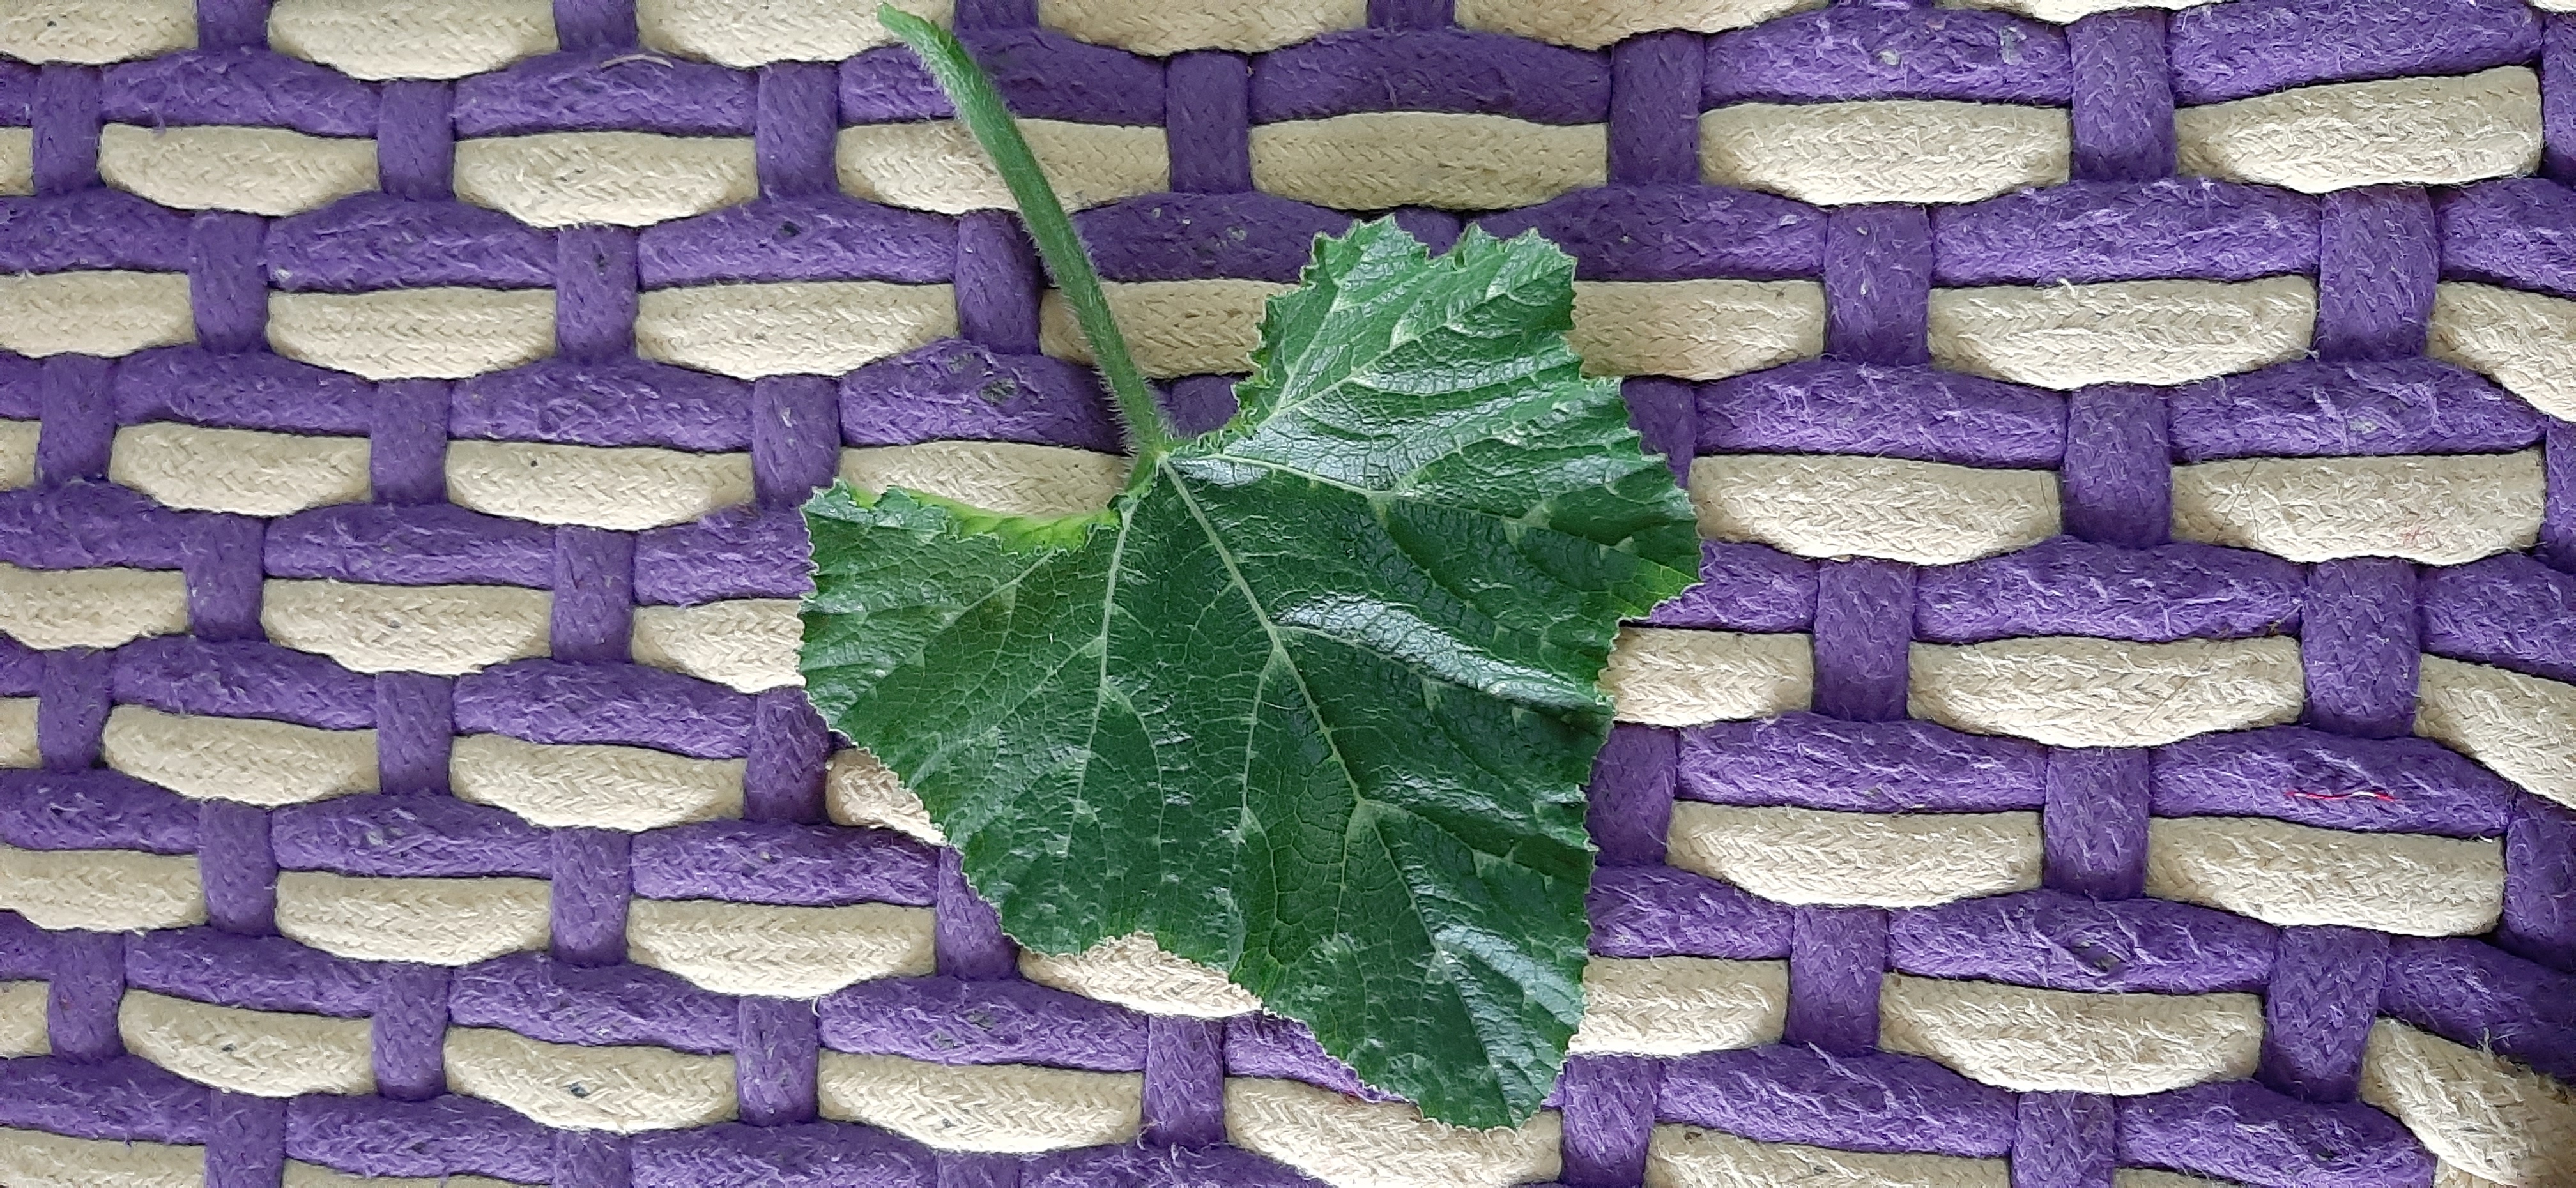
Plant: Pumpkin